New York City Subway stations

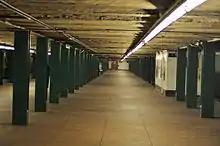
The long and wide mezzanine in the West Fourth Street–Washington Square station in Greenwich Village.

Many stations in the subway system have mezzanines. In underground stations, this typically consists of the first level below the street or the areas between the street and platform level. For open-cut, grade-level and elevated stations, prevalent in uptown Manhattan and the outer boroughs, the mezzanine area often consists of a station house at street level or above the street. Mezzanines allow for passengers to enter from multiple locations at an intersection and proceed to the correct platform without having to cross the street before entering. At busy intersections, they act as a pedestrian underpass or overpass.